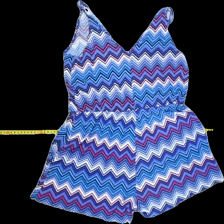
View: back
Type: Dress
Category: Ladies
Brand: H&M
Colors: Multicolor, Black, White, Pink, Red, Blue, Purple, Turquoise
Material: 100%viscose
Pattern: Geometric print
Cut: Regular, V-collar
Size: M
Season: All
Trend: No trend
Stains: No
Price range: <50
Recommended usage: Export